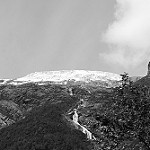
Label: B & W